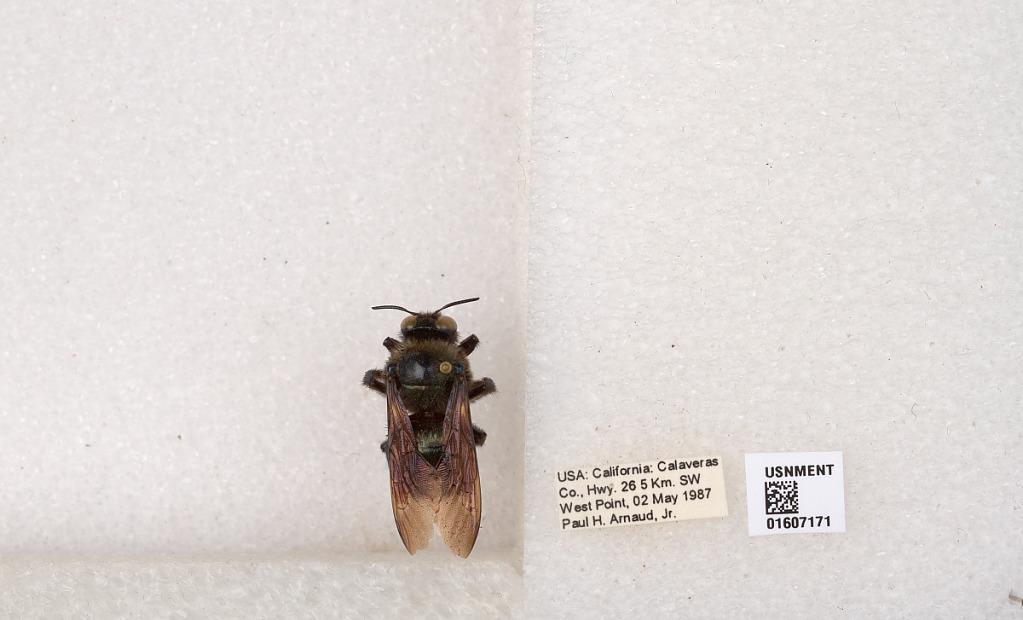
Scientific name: Xylocopa (Xylocopoides) californica californica Cresson
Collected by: P. Arnaud
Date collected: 1987-5-2
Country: United States
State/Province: California
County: Calaveras
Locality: Hwy. 26 5 km. SW West Point
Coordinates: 38.39, -120.529